Ragweed

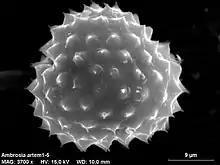
"Ambrosia artemisiifolia" pollen

Ragweed pollen is a common allergen. A single plant may produce about a billion grains of pollen per season, and the pollen is transported on the wind. It causes about half of all cases of pollen-associated allergic rhinitis in North America, where ragweeds are most abundant and diverse. Common culprits are common ragweed ("A. artemisiifolia") and great ragweed ("A. trifida").